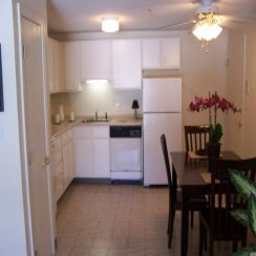
Personal kitchen with several different cupboards on the wall.
this kitchen has all white appliances and a table
A kitchen and dinning room that has a potted plant on the table.
A kitchen with a wooden dining table and chairs.
A clean kitchen with flowers sitting on the table.